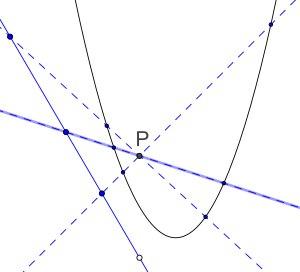
En géométrie algébrique, le théorème de Cotes sur les moyennes harmoniques est une propriété remarquée par Roger Cotes concernant les courbes algébriques et leurs intersections par des faisceaux de droites concourantes.